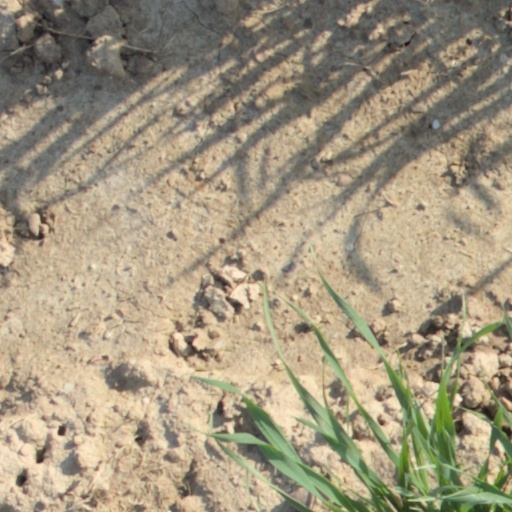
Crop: wheat